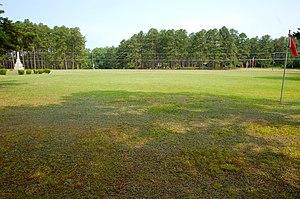
Claire Fraser est un personnage de fiction issu de la saga littéraire Le Chardon et le Tartan de Diana Gabaldon. Infirmière anglaise au XXᵉ siècle, elle est propulsée en Écosse en 1743.
Jamie MacKenzie Fraser est un personnage de fiction issu de la saga littéraire Le Chardon et le Tartan de Diana Gabaldon. Soldat écossais catholique, il est laird de Broch Tuarach, issu du clan Fraser, époux de Claire Fraser, une infirmière du XXᵉ siècle qui voyage dans le temps.